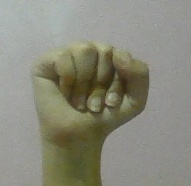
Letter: saad